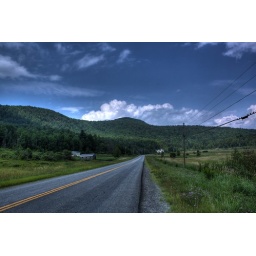
My house is the white house in the background.